Gérard Depardieu

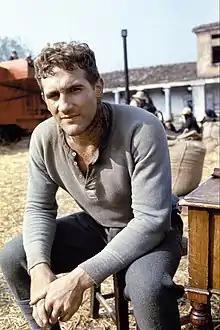
Depardieu in 1975 on the set of "1900"

As a teenager, Depardieu befriended Michel Pilorgé, a slightly older boy from a more affluent background. In 1965, Pilorgé, whose family owned a flat in Paris and who wanted to settle in the capital to become an actor, proposed Depardieu, then aged 16, to come with him. Depardieu accepted and left Châteauroux for Paris. Out of curiosity, he began attending the acting class Pilorgé was taking at the Théâtre National Populaire. One day the teacher, Lucien Arnaud, noticed Depardieu and asked him to perform. The experience helped trigger Depardieu's vocation.